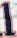
Number: 1